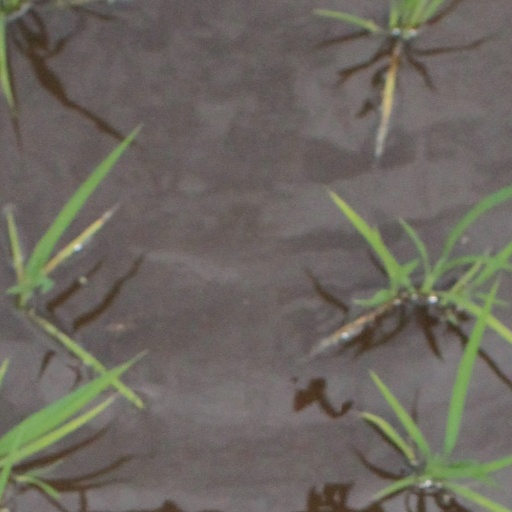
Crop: rice